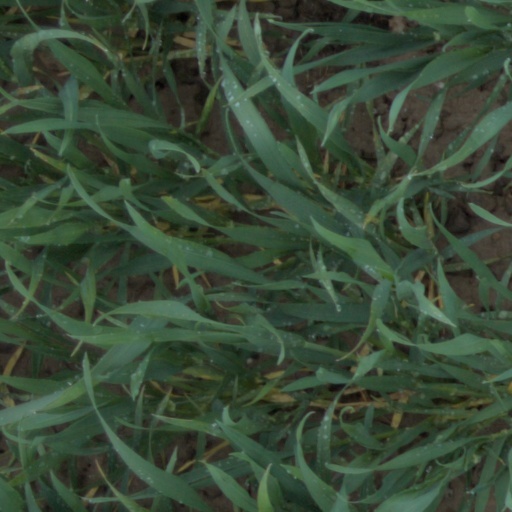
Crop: wheat